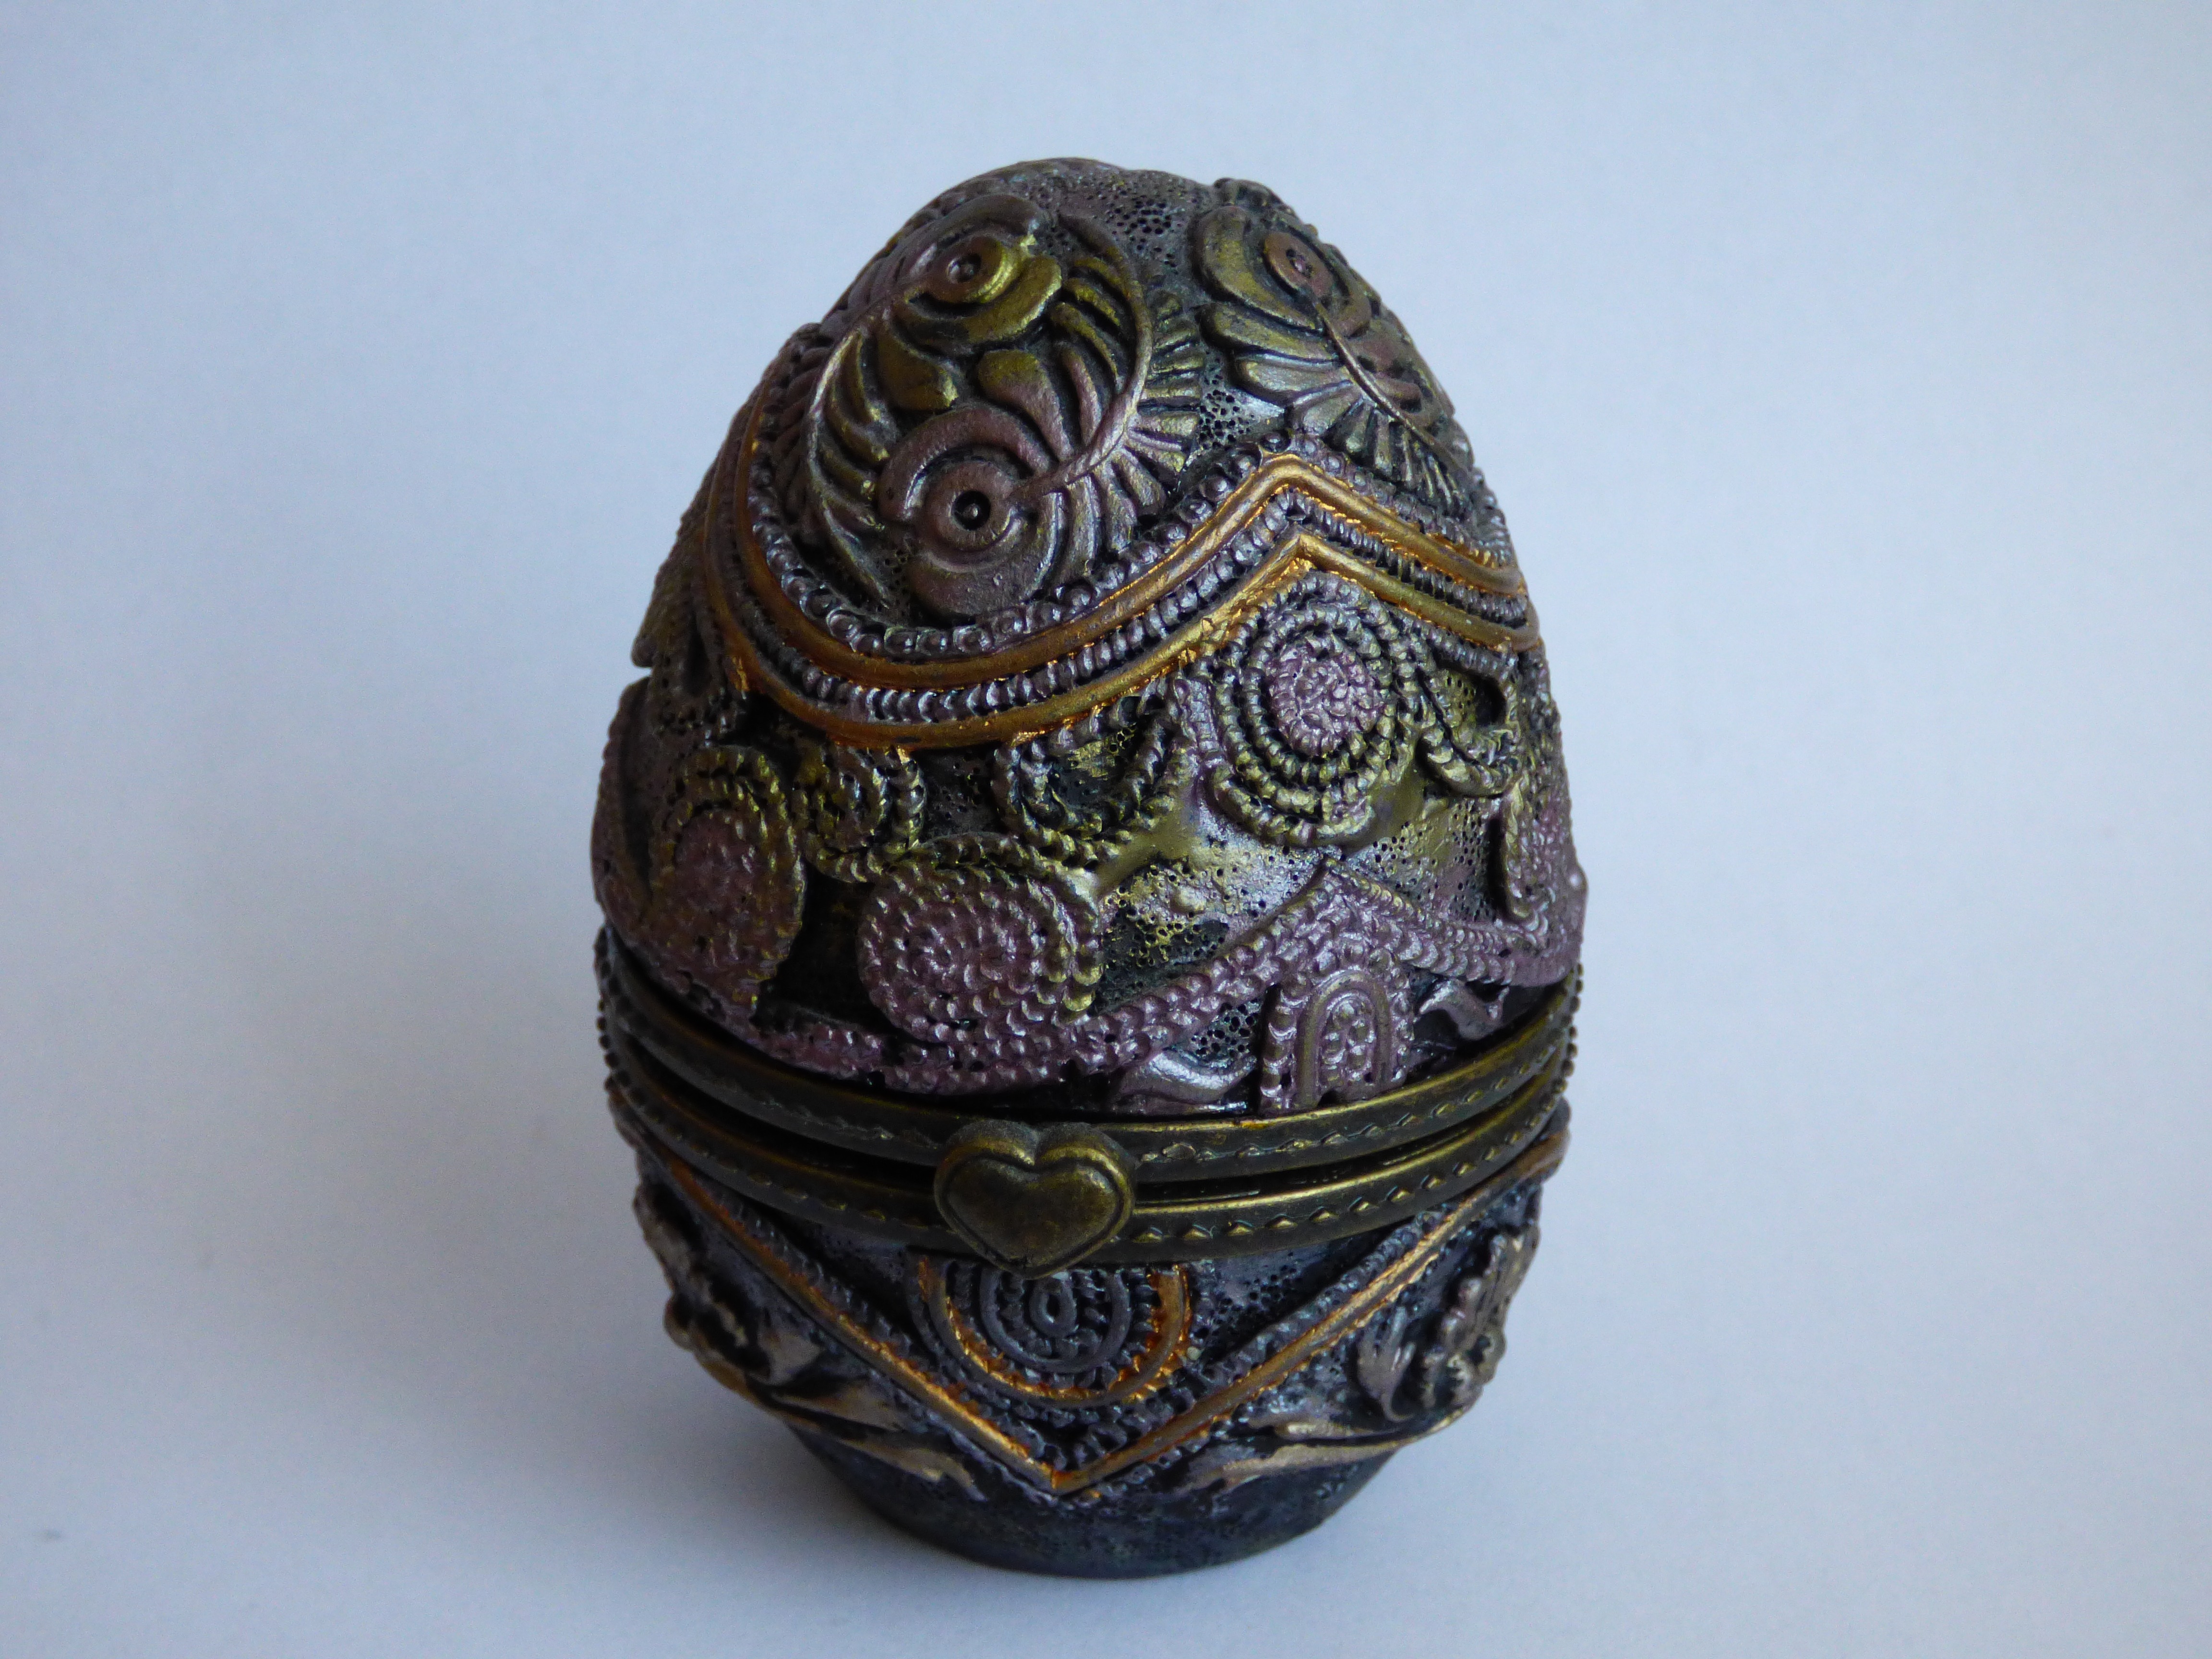
antique, retro, decoration, collection, ceramic, clothing, pottery, material, egg, ornament, art, crafts, head, easter, carving, porcelain, colored, ornaments, the details of the, the art of, barok, the tradition of, the councilors have